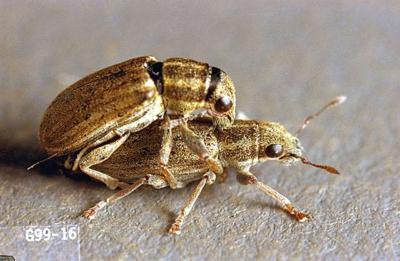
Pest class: pea_leaf_weevil